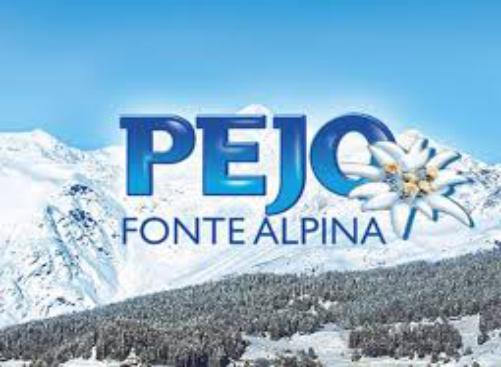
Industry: Clothes